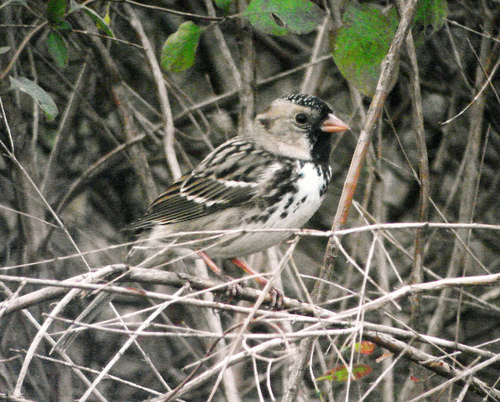
a small bird with black and white feathers.
this little bird has a white belly and breast, with white wingbars and black secondaries.
this pudgy bird has a white belly and dark black spots around the breast that go into its orange beak.
small bird with white chest, gray and white wings, and a black and gray heada bird with a white belly and black, grey, and white wings with a grey head with black splotches.
this bird has wings that are black and has a white belly
this bird has wings that are grey and has an orange bill
this bird has wings that are black and has a white belly
this small bird has a yellow bill and black throat and a breast which is white flecked with black spots.
this bird can camouflage into its surroundings with its black, brown, and white striped wings and black and white speckled breast.
Species: Harris Sparrow